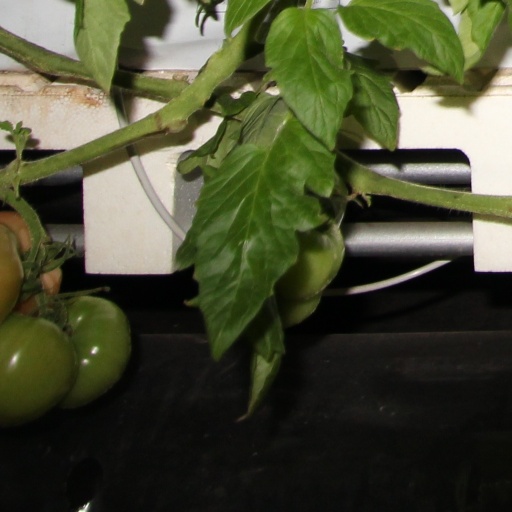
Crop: tomato